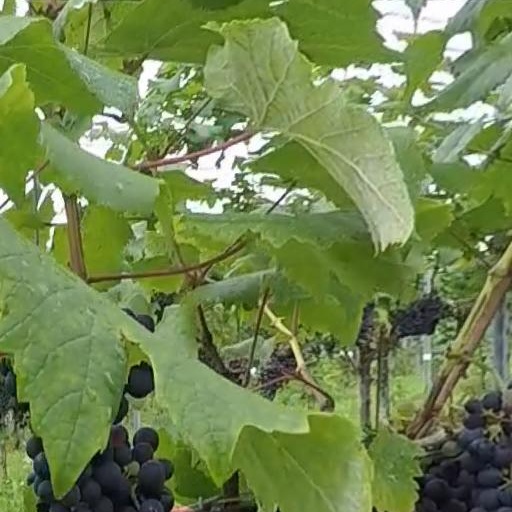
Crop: grape